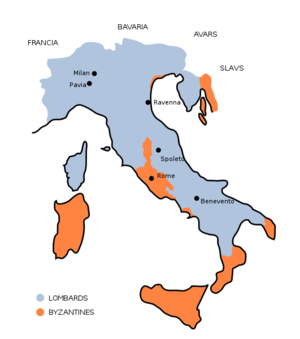
L'Empire carolingien est un royaume franc du haut Moyen Âge s'étendant sur l'Europe occidentale et centrale. Bâti par le premier souverain de la deuxième dynastie des rois de France, Pépin le Bref, c'est cependant son fils, Charlemagne, couronné empereur par le pape Léon III en 800, qui donne son nom à la dynastie des Carolingiens. La division de l'Empire franc entre les petits-fils de Charlemagne, à la suite de la mort de son fils, le roi Louis Iᵉʳ, dit le Débonnaire, ou Louis le Pieux, donne naissance à l'ouest à la Francie occidentale, à l'est à la Francie orientale, et à la Francie médiane au centre et au sud, dont le contrôle sera l'objet d'un siècle de luttes entre les Francies occidentale et orientale, et qui finira démembrée, sa moitié nord, la Lotharingie, se rattachant à la Francie orientale, qui deviendra au prochain changement dynastique le Saint-Empire romain germanique, et sa moitié sud ressuscitant le royaume d'Italie.